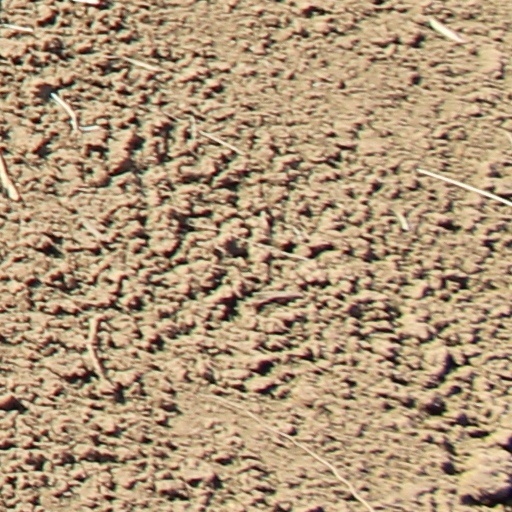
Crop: wheat